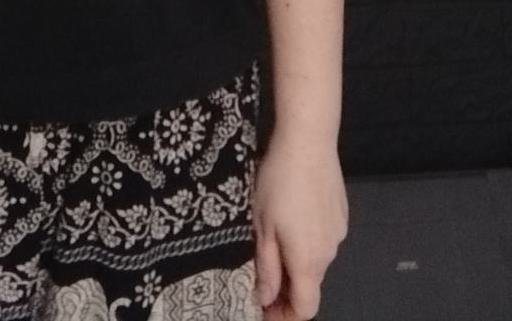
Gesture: no_gesture